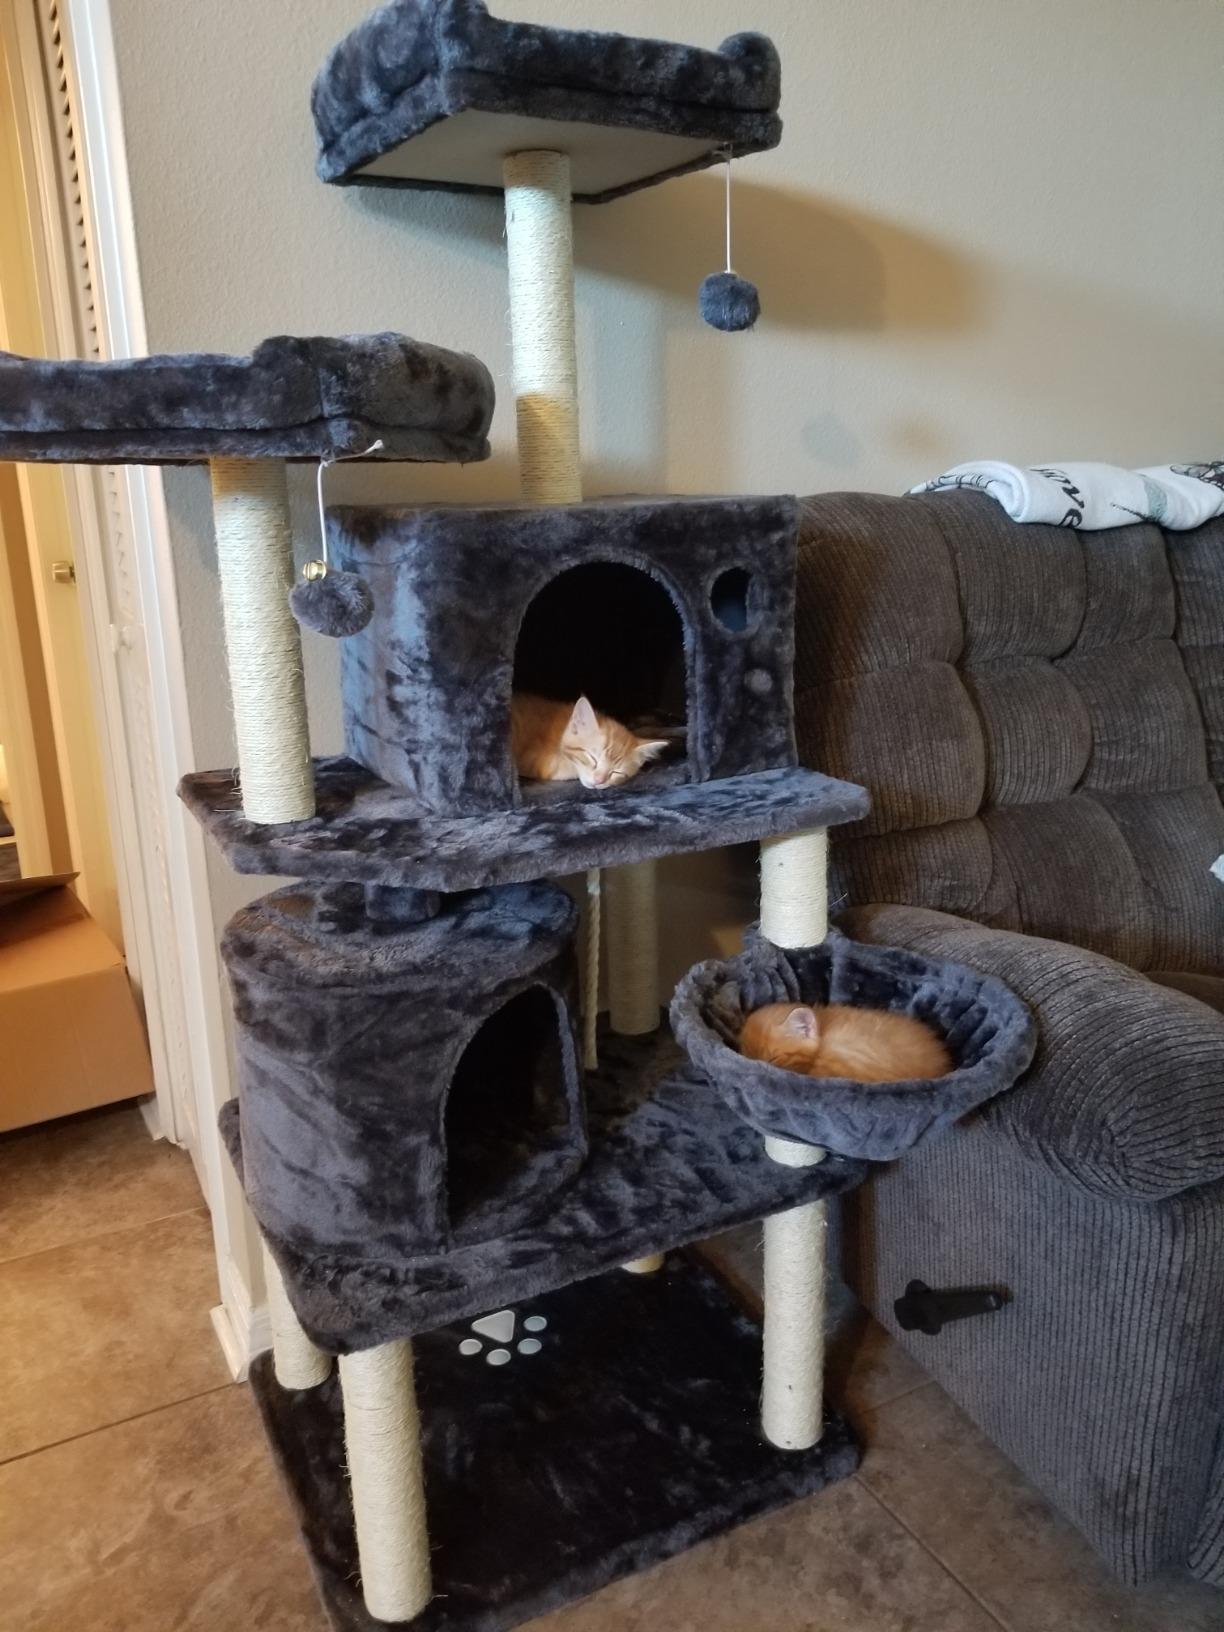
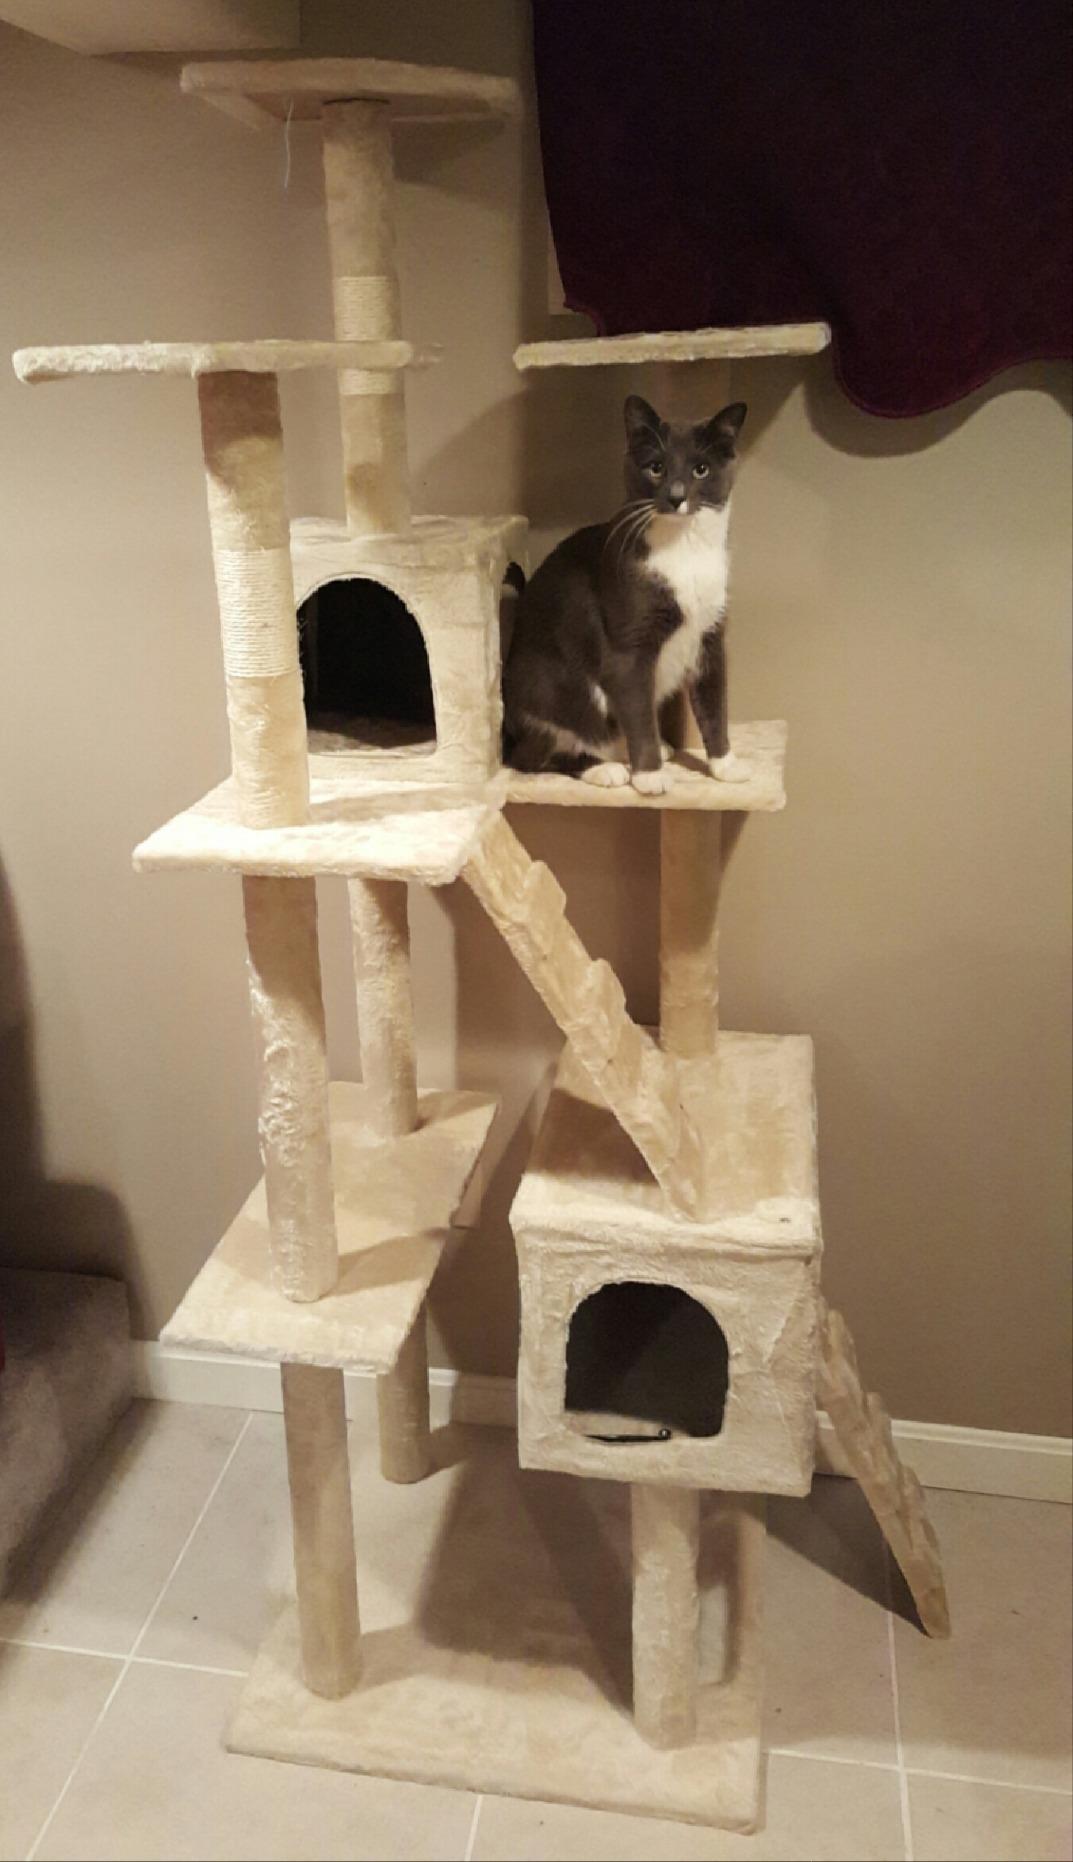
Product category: items_cat tree
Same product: no